Chuya Steppe

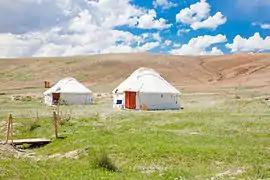
Yurts in the steppe

Kosh-Agach is a major village in the north of the steppe. Other large settlements include Chaganuzun and Beltir.